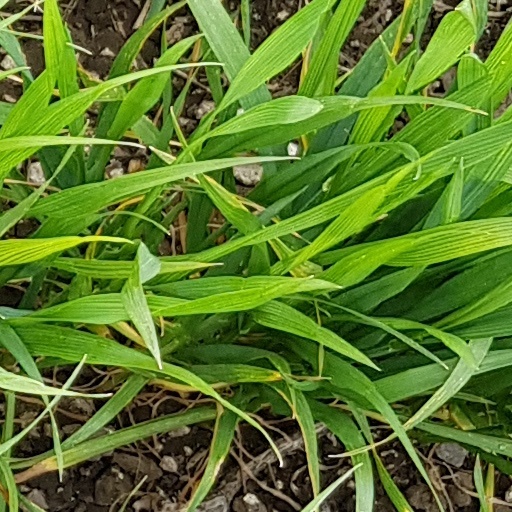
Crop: wheat